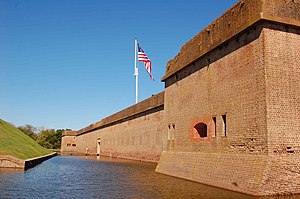
Cockspur Island
Fort Pulaski
Cockspur Island er en amerikansk ø beliggende i Savannah-flodens sydlige kanal tæt ved Lazaretto Creek, nordvest for Tybee Island, Georgia, USA.